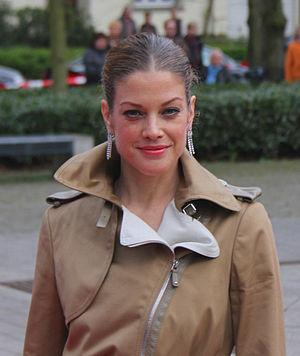
Marie Bäumer, née le 7 mai 1969 à Düsseldorf sous le nom de Henrike Marie Bäumer, est une actrice allemande.